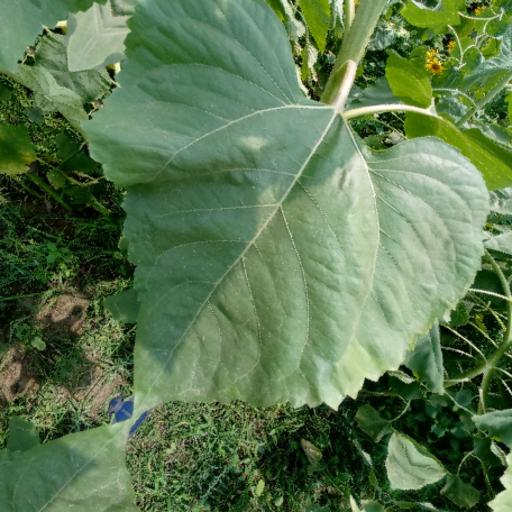
Label: Fresh_leaf